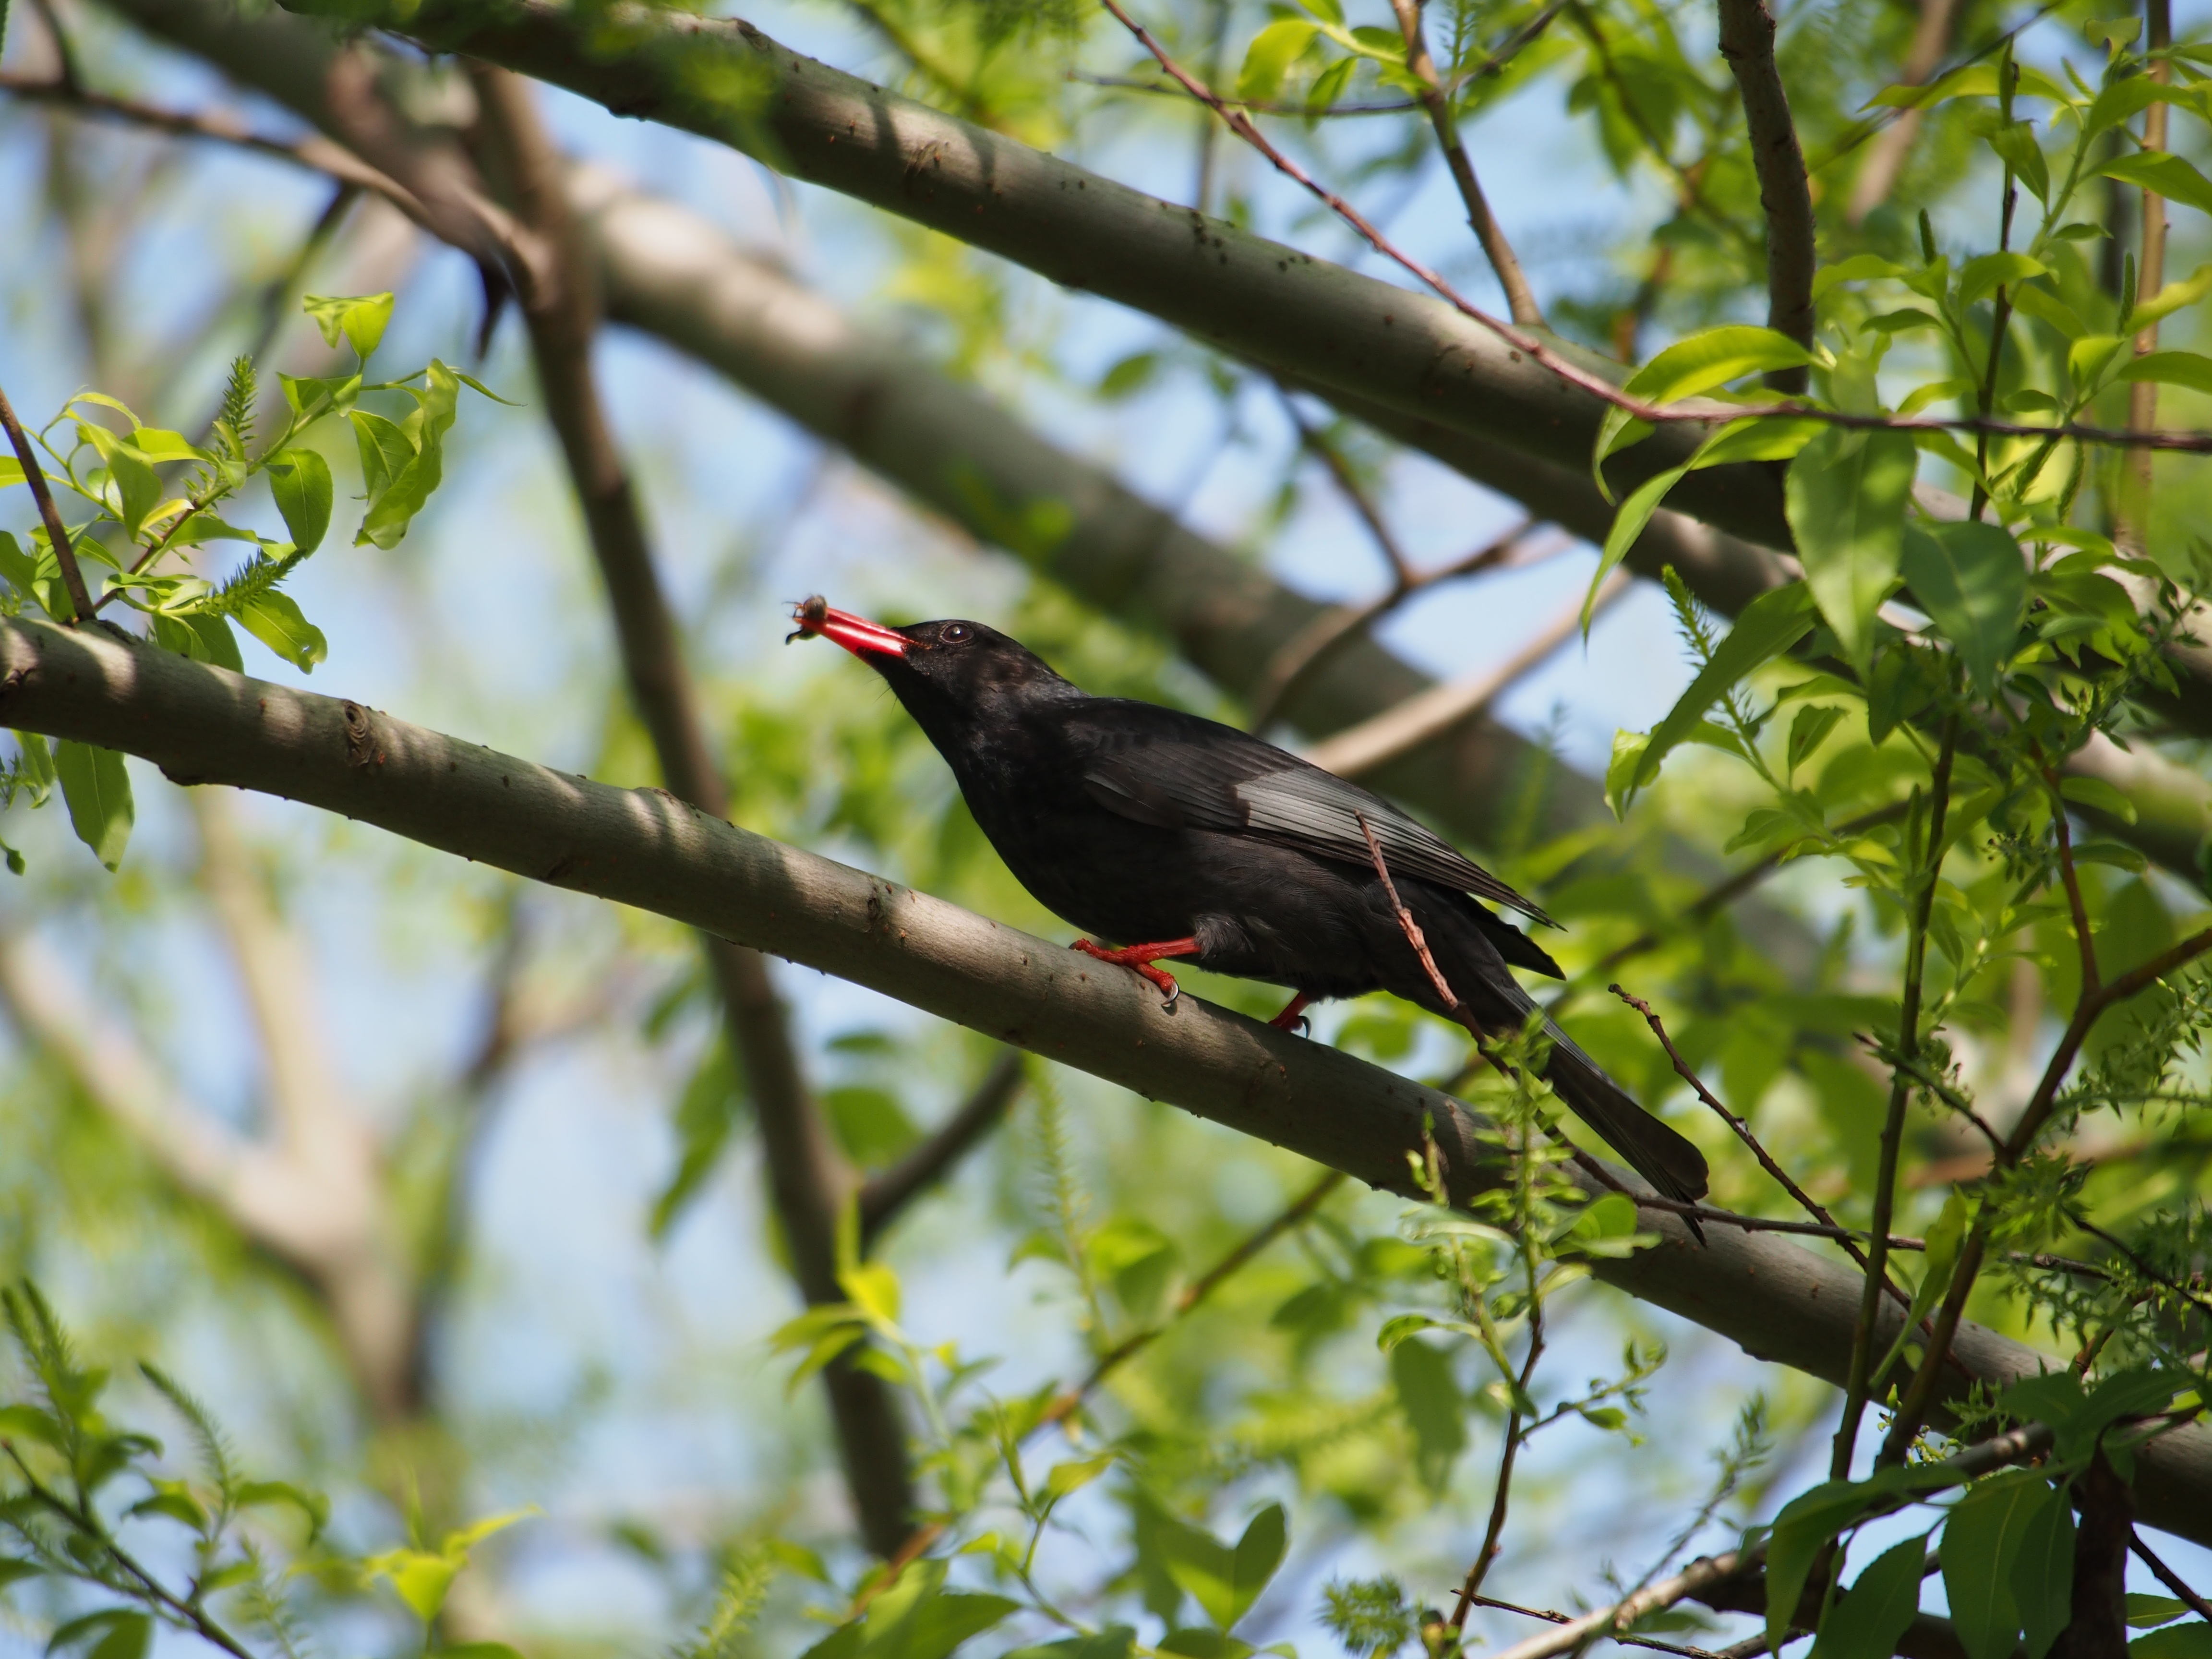
nature, branch, bird, flower, wildlife, food, green, beak, botany, fauna, vertebrate, taipei, botanical garden, black bulbul, perching bird